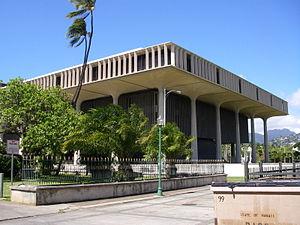
Hawaï est un État des États-Unis. Constitué d'un archipel de 137 îles, il s'agit du seul État américain situé en dehors du continent nord-américain, puisqu'il est situé en Océanie, et de l'un des deux États américains non contigus, avec l'Alaska. Les huit principales îles sont Niihau, Kauai, Molokai, Lanai, Kahoolawe, Maui, l'île d'Hawaï et Oahu, où se trouve la capitale Honolulu. L'archipel fait partie de la Polynésie et se situe dans le centre de l'océan Pacifique nord, à 3 718 kilomètres au sud de la péninsule d'Alaska, à 3 792 kilomètres à l'ouest-sud-ouest de Punta Gorda, sur la côte californienne, et à 5 713 kilomètres à l'est de l'île de Hokkaidō au Japon. En outre, il est le 50ᵉ et dernier État à avoir été admis dans l'Union, le 21 août 1959. La variété de ses paysages, marqués notamment par un volcanisme très actif, un climat tropical humide et un patrimoine naturel endémique, en font une destination prisée aussi bien des touristes que des scientifiques.
Le Capitole de l'État d'Hawaï, est un édifice public américain situé à Honolulu, qui abrite le siège des institutions de l'État d'Hawaï, le bureau du gouverneur et la Législature de l'État.